Menachem Begin

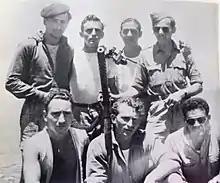
Some of the crew of the "Altalena". Bottom row center is Captain Monroe Fein.

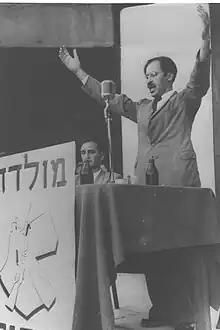
Begin; August 1948

In 1944, after Lehi gunmen assassinated Lord Moyne, the British Resident Minister in the Middle East, the official Jewish authorities, fearing British retaliation, ordered the Haganah to undertake a campaign of collaboration with the British. Known as The Hunting Season, the campaign seriously crippled the Irgun for several months, while Lehi, having agreed to suspend their anti-British attacks, was spared. Begin, anxious to prevent a civil war, ordered his men not to retaliate or resist being taken captive, convinced that the Irgun could ride out the Season, and that the Jewish Agency would eventually side with the Irgun when it became apparent the British government had no intention of making concessions. Gradually, shamed at participating in what was viewed as a collaborationist campaign, the enthusiasm of the Haganah began to wane, and Begin's assumptions were proven correct. The Irgun's restraint also earned it much sympathy from the Yishuv, whereas previously it had been assumed by many that it had placed its own political interests before those of the Yishuv.